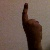
The image shows a hand gesture representing the number 1 in Indian Sign Language.